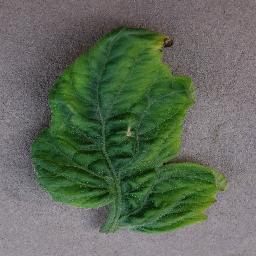
Label: Tomato___Tomato_Yellow_Leaf_Curl_Virus